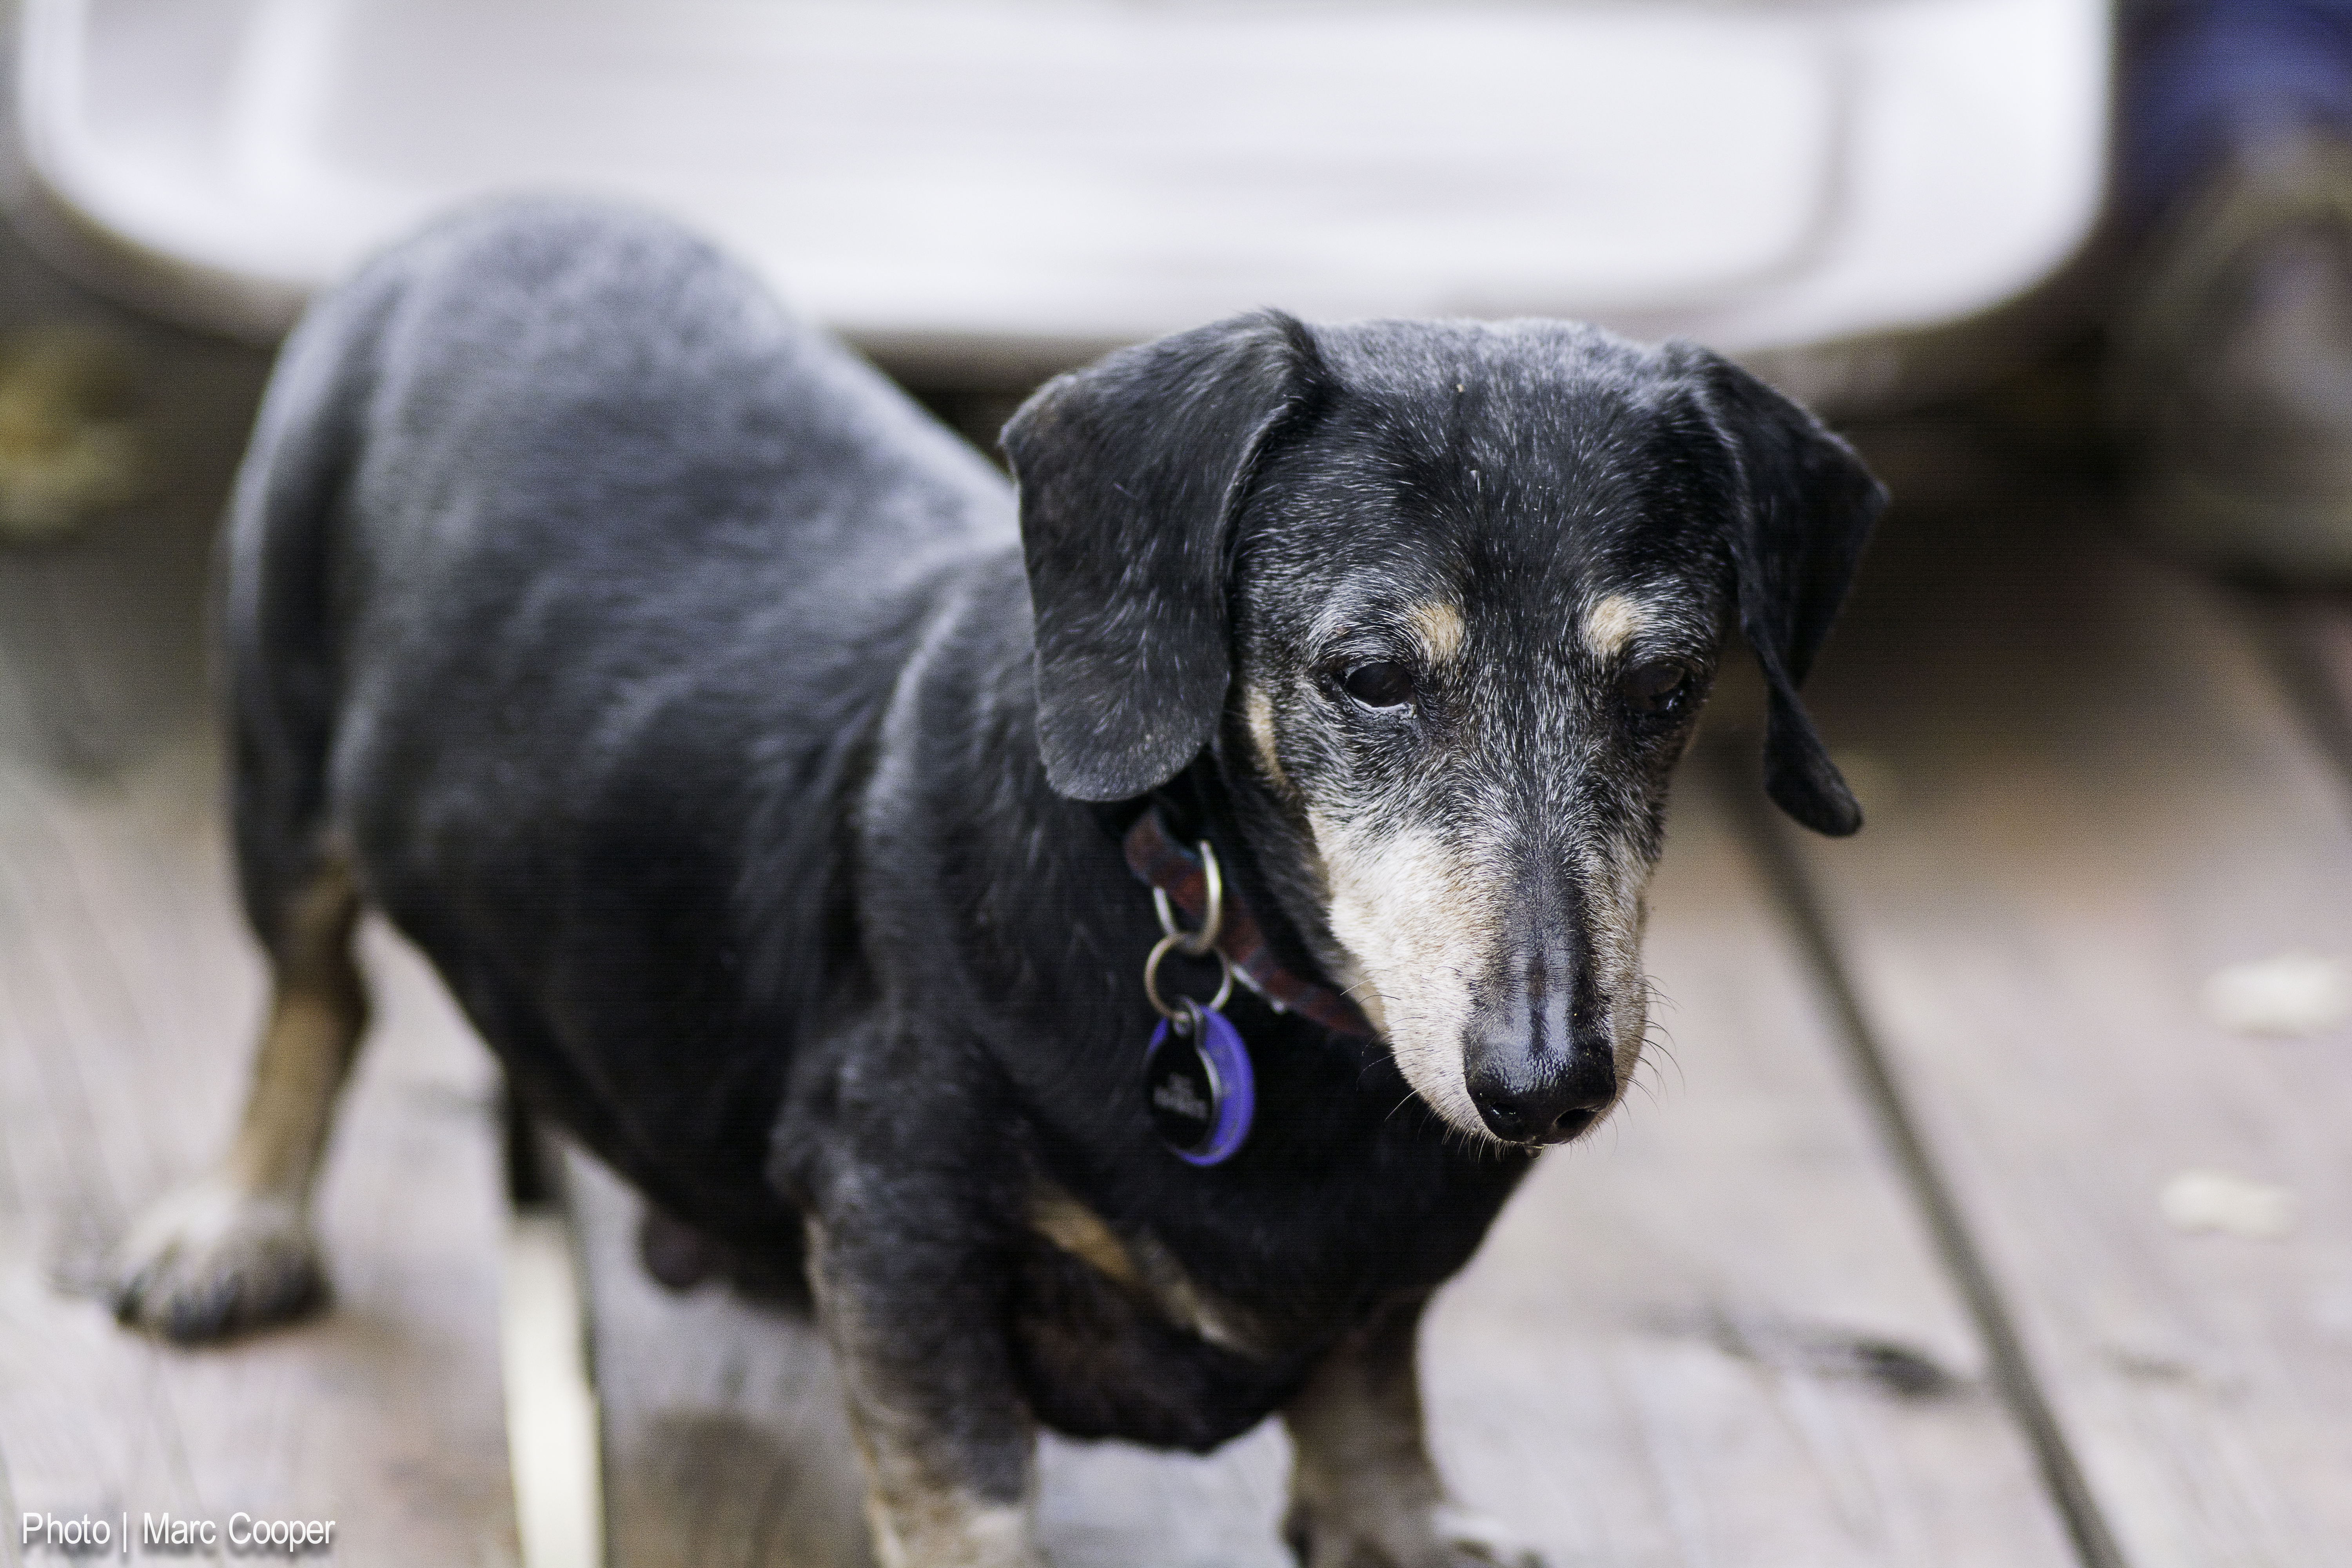
puppy, dog, mammal, black, hound, vertebrate, dog breed, dachshund, street dog, dog like mammal